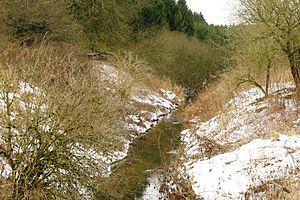
L'Ourthe orientale au Sud de Gouvy
L'Ourthe orientale est, avec l'Ourthe occidentale, l'une des deux rivières belges se réunissant pour constituer l'Ourthe, l’affluent le plus abondant de la Meuse.